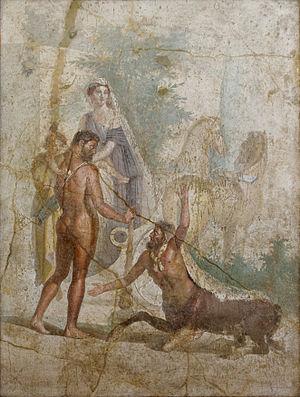
Hercule portant son fils Hyllus regarde le centaure Nessus, qui s'apprête à transporter Déjanire de l'autre côté de la rivière..